Out of This World (1945 film)

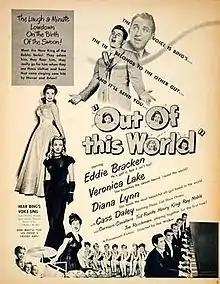
Theatrical poster

Out of This World is a 1945 American romantic comedy film directed by Hal Walker and starring Eddie Bracken, Veronica Lake and Diana Lynn. The picture was a satire on the Frank Sinatra "bobby soxer" cult.